Tlaxcala (city)

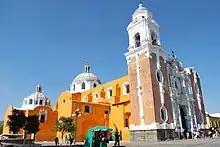
San José Parish

The San José parish church was originally called the parish of San Juan y San José (Saints John and Joseph), constructed during the 18th century in Baroque style. This site was once the cathedral of the Diocese of Tlaxcala, but this has since been merged with Puebla, with its seat in the city of Puebla. The building has orange walls with cobalt blue Talavara ceramic tiles and a façade decorated in mortar work. The main entrance is an arch supported by pilasters and flanked by columns. The upper part of the façade has a choral window also flanked by columns. The left hand tower has one level with arches, flanked by Tuscan pilasters topped by a small dome covered in Talavera tile. In 1864, the cupola and roof were destroyed by an earthquake. The current ones with Talavera tile are from the reconstruction. The interior is decorated in Neoclassical style with a Latin cross layout although there are still some Baroque and Churrigueresque altars. The main altar is Neoclassical but with an altarpiece which is Baroque. The upper choir area has an elaborate wood railing. On each side of the area below the choir area there are two Churrigueresque altars. In the two side chapels there are oil paintings by Manuel Caro as well as two holy water fonts of sculpted stone that has images of the god Camaxtli and the Spanish coat of arms.